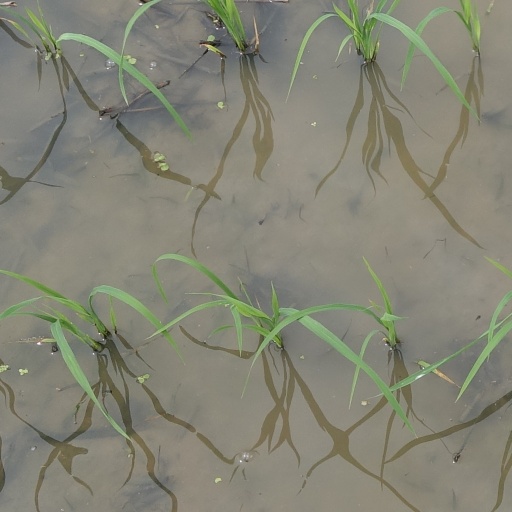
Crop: rice